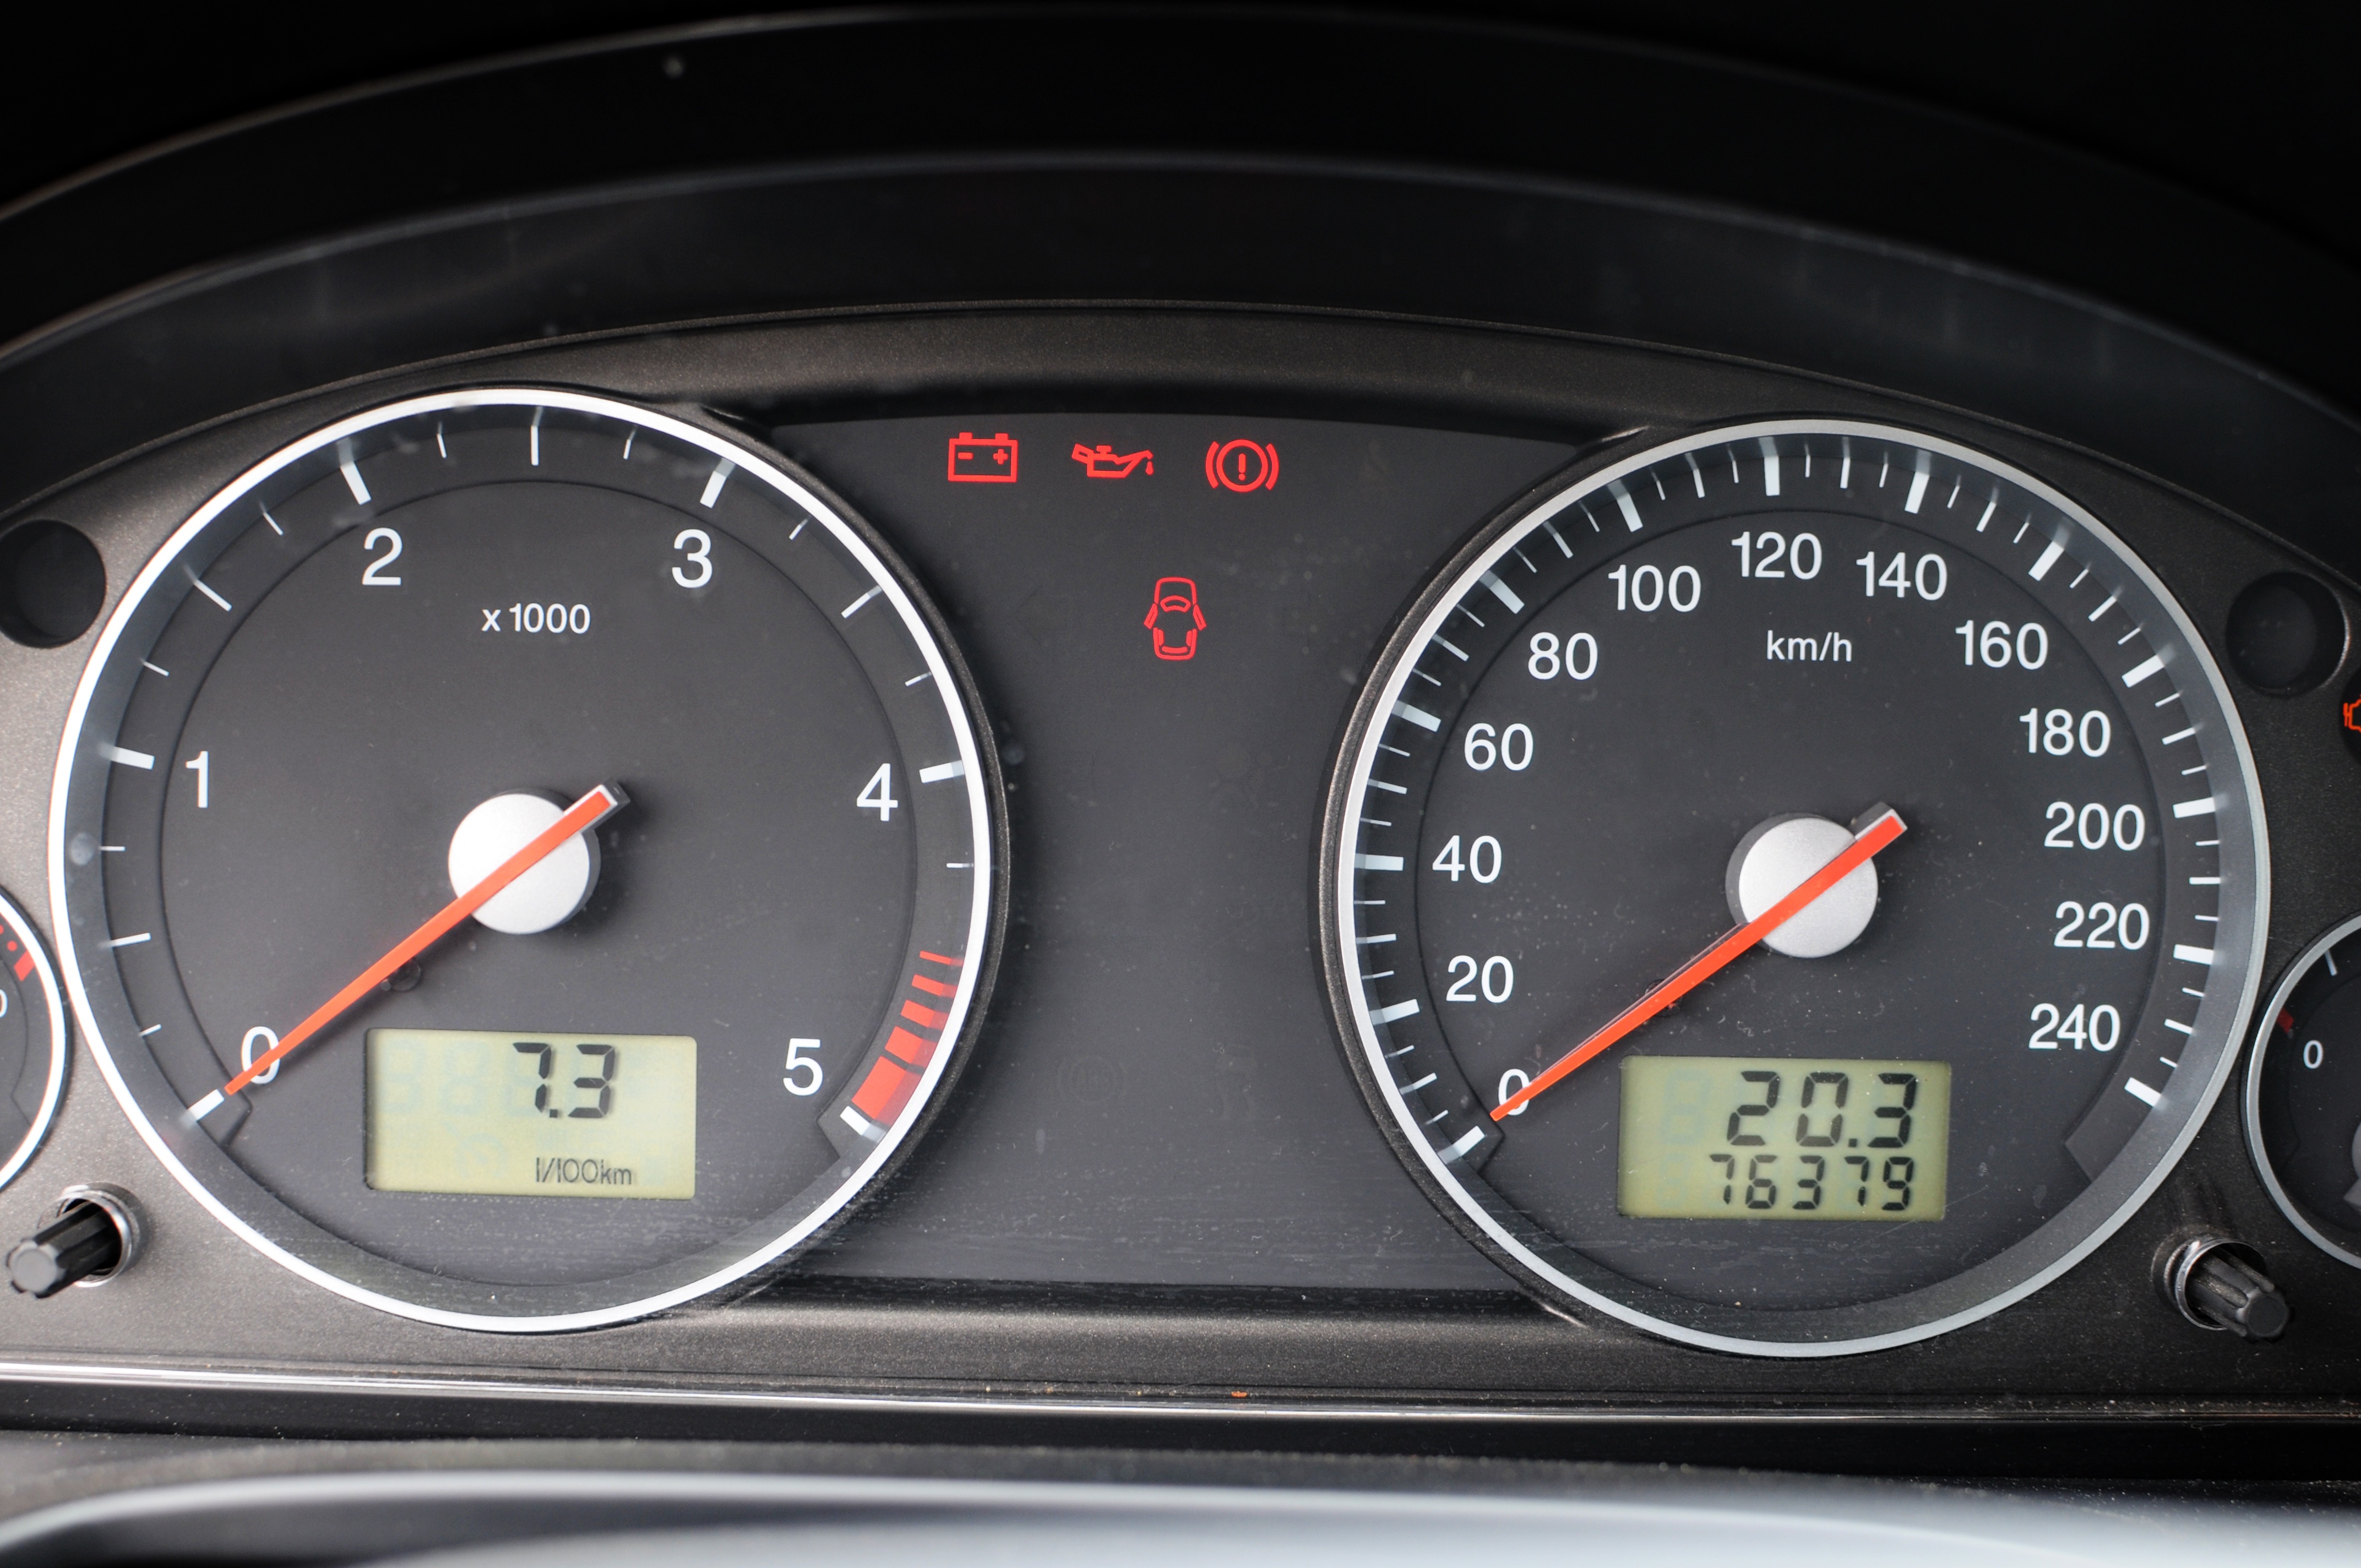
light, car, counter, vehicle, auto, speed, tachometer, automotive, process, moto, ford, bed, sedan, mondeo, bmw, clocks, controls, used, offer, the console, the vehicle, sport utility vehicle, land vehicle, a speedometer, automobile make, automotive exterior, compact car, luxury vehicle, family car, executive car, sports sedan, mid size car, ergonomics, ford motor company, mk3